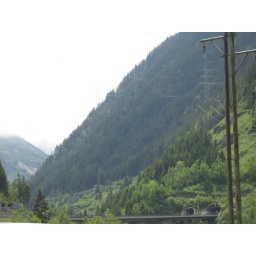
In the mountains - this is where the main road enters the tunnel. We go over the top!